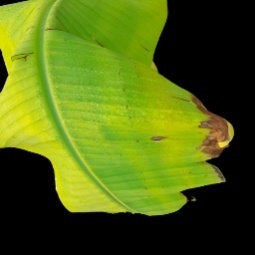
Label: Calcium